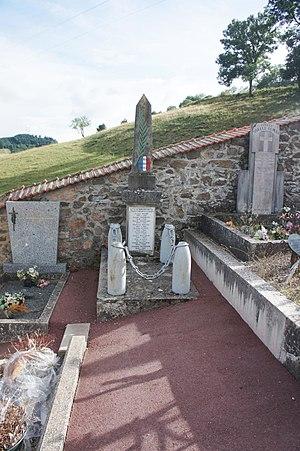
Monument aux morts de Dième.
Dième est une commune française, située dans le département du Rhône en région Auvergne-Rhône-Alpes.